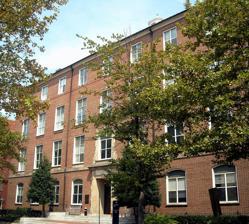
Building: Corcoran Hall
Country: United States of America
Year built: 1924
United States historic place Corcoran Hall U.S. National Register of Historic Places Location 725 21st St., NW Washington, D.C. Coordinates 38°53′57″N 77°2′48″W / 38.89917°N 77.04667°W / 38.89917; -77.04667 Area less than one acre Built 1924 Architect Albert L. Harris & Arthur B. Heaton Architectural style Colonial Revival NRHP reference No. 90001545 Added to NRHP April 12, 1991 Corcoran Hall is an academic building on the campus of George Washington University in Washington, D.C. It was listed on the District of Columbia Inventory of Historic Sites in 1987 and the National Register of Historic Places in 1991. History Corcoran Hall was the first building built on the university's Foggy Bottom campus. The building was designed by  architects Albert L. Harris and Arthur B. Heaton in the Colonial Revival style.  It was dedicated on October 28, 1924, and named after William Wilson Corcoran , who was President of the Trustees and benefactor of the university.  Nuclear physicist George Gamow both taught and did research in the building from 1934 to 1956.  The bazooka was developed in the basement during World War II.  The physics department is now housed in the building. Architecture The Colonial Revival building is a four-story structure with a concrete and steel frame.  The exterior is covered in red brick laid in Flemish bond and trimmed in limestone .   The rectangular structure is 136 feet (41 m) wide and 55 feet (17 m) deep. The main entrance to the building is in the center of the main facade and is flanked by four segmental arched windows on each side.  The upper stories are similarly symmetrical with rectangular windows.  A simple cornice frames the top of the building.  A cupola tops the structure. See also H.B. Burns Memorial Building Fulbright Hall Madison Hall Munson Hall Jacqueline Bouvier Kennedy Onassis Hall Stockton Hall Hattie M. Strong Residence Hall References